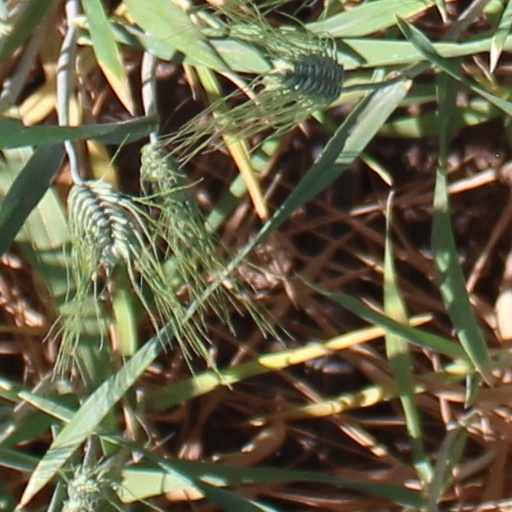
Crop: wheat